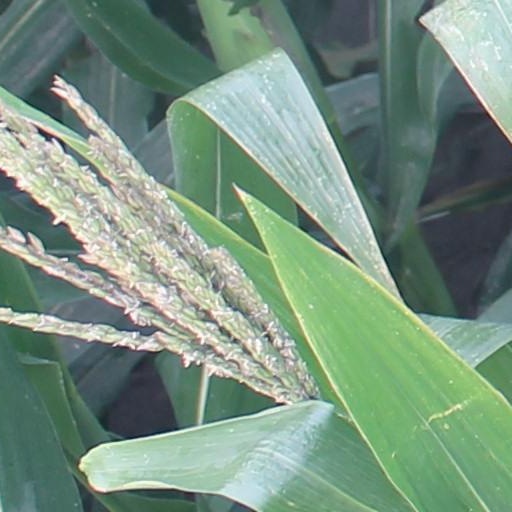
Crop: maize; corn